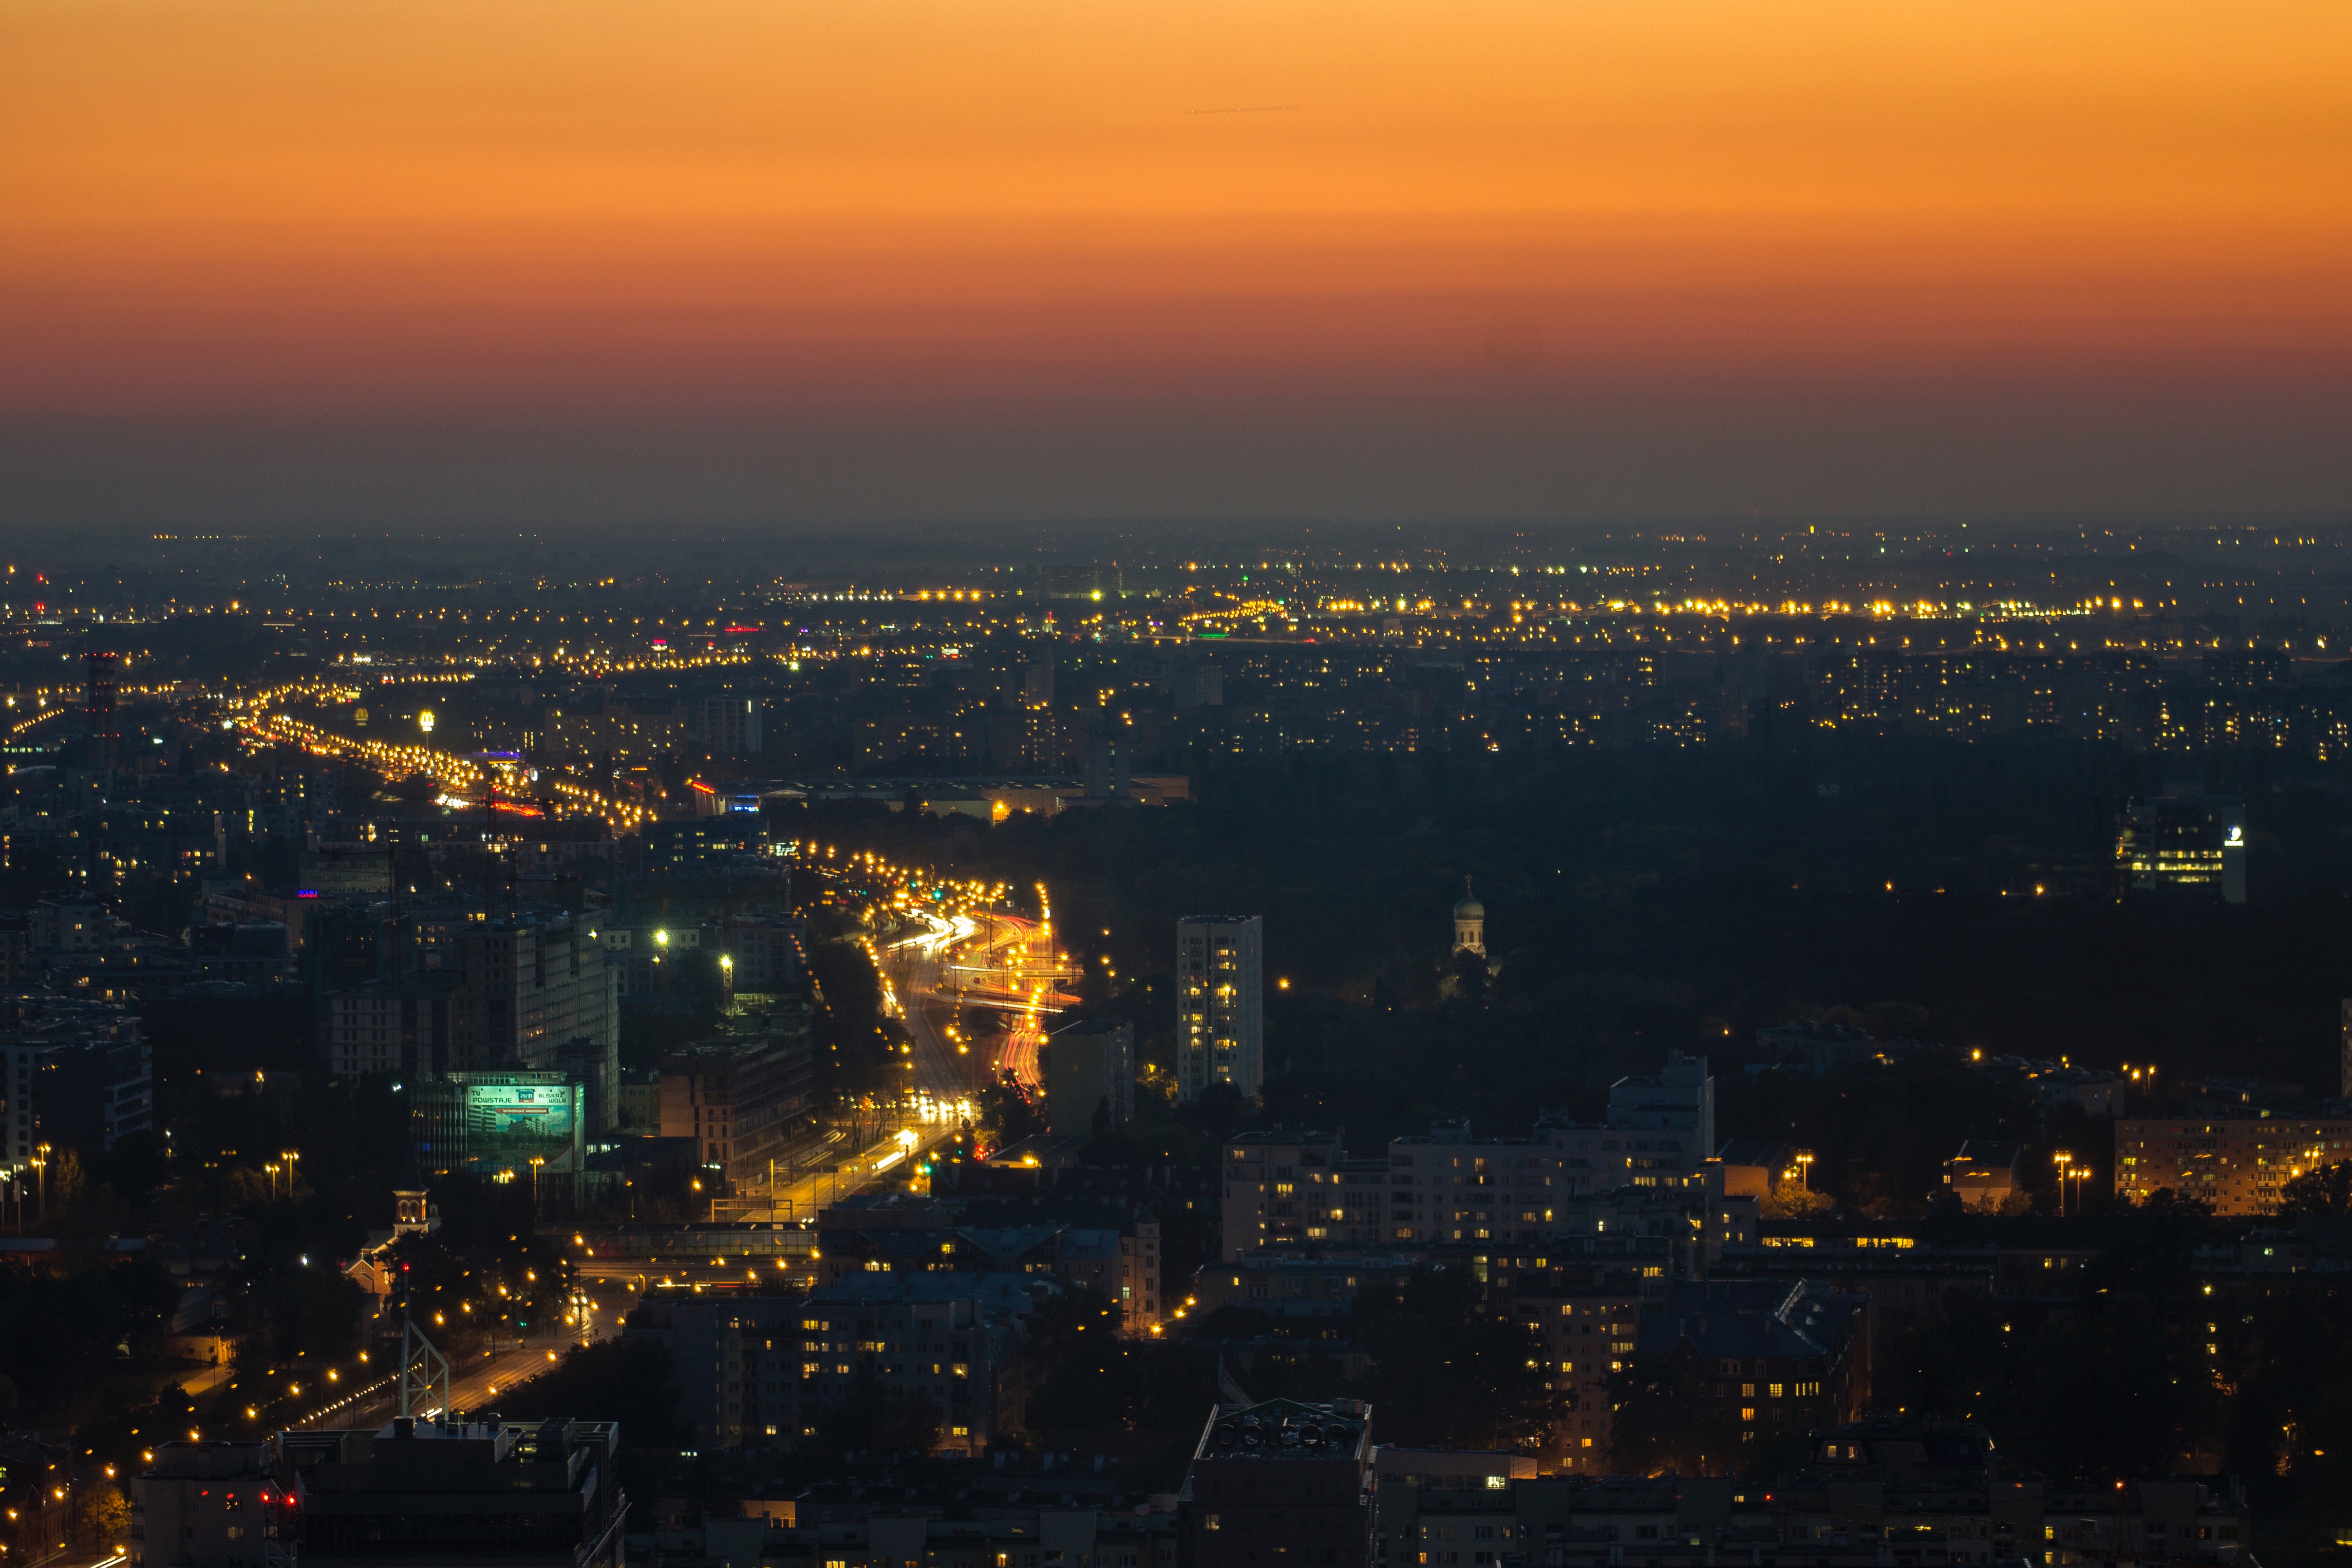
horizon, sky, sunrise, sunset, skyline, night, morning, dawn, city, skyscraper, cityscape, dusk, evening, metropolis, aerial photography, urban area, human settlement, atmosphere of earth, metropolitan area